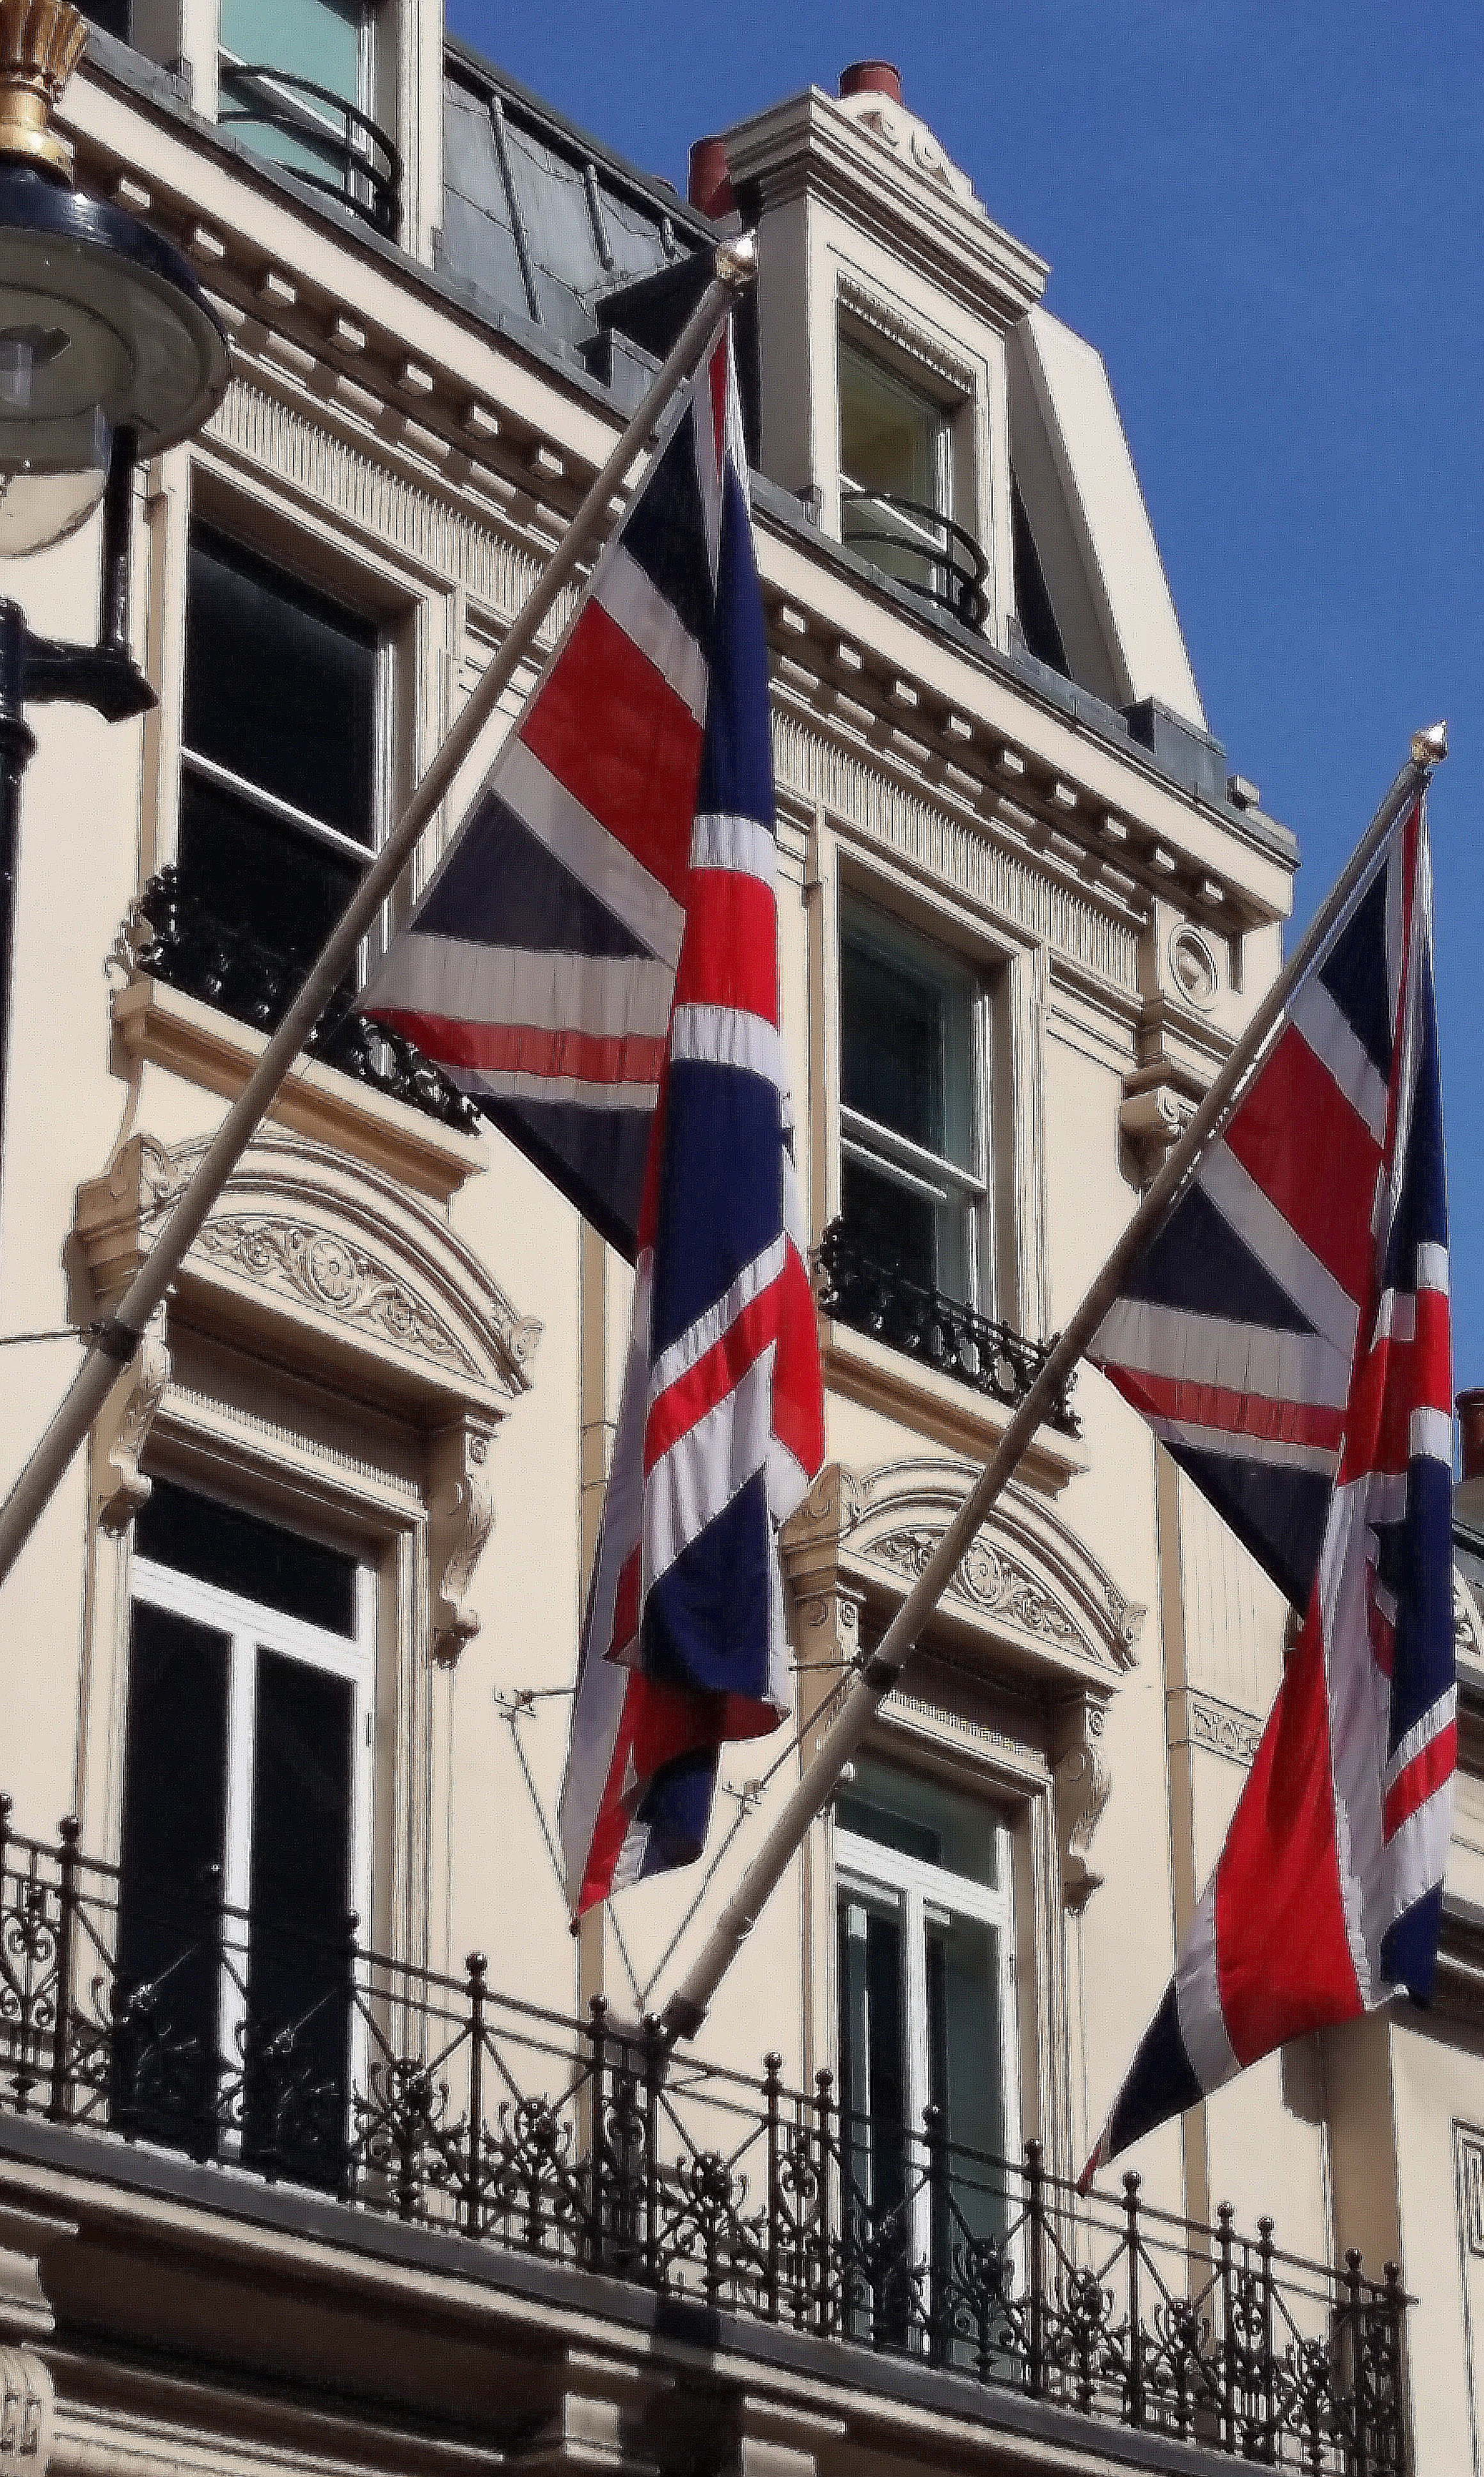
town, tower, flag, facade, england, london, united kingdom